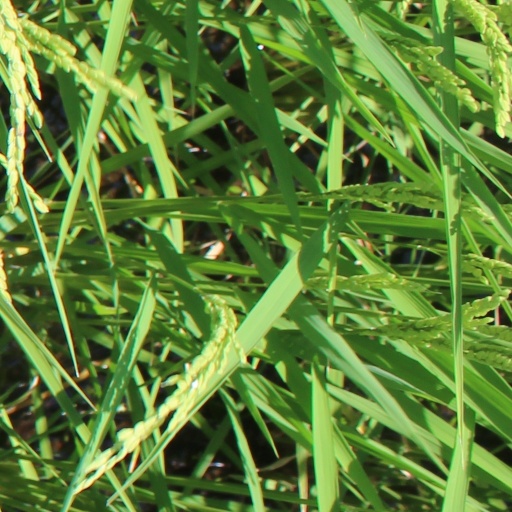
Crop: rice